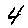
Label: 4